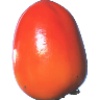
Label: Kaki 1